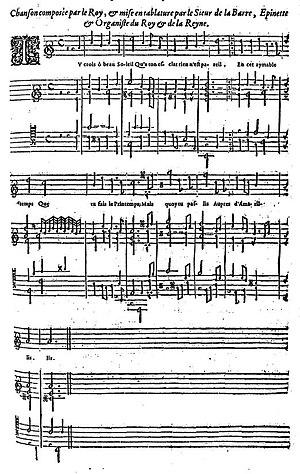
Chanson de Louis XIII ornementée par Pierre III Chabanceau de La Barre (M. Mersenne, Harmonie universelle, 1636).
Pierre III Chabanceau de La Barre, baptisé à Paris le 27 janvier 1592 paroisse Saint-Eustache et enterré à Paris le 31 mars 1656, est organiste, claveciniste et luthiste à la cour de Louis XIII puis sous Mazarin.